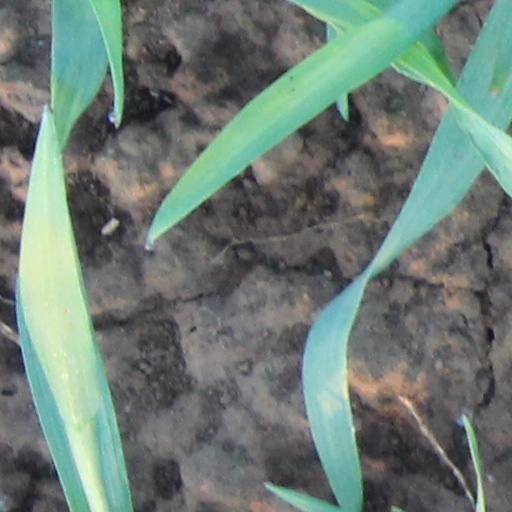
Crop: wheat